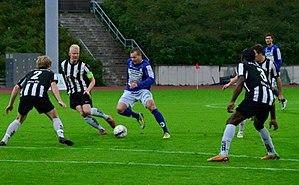
Close the center